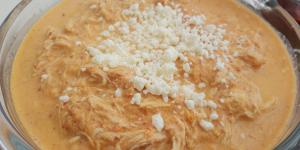
pollo deshebrado con chipotle